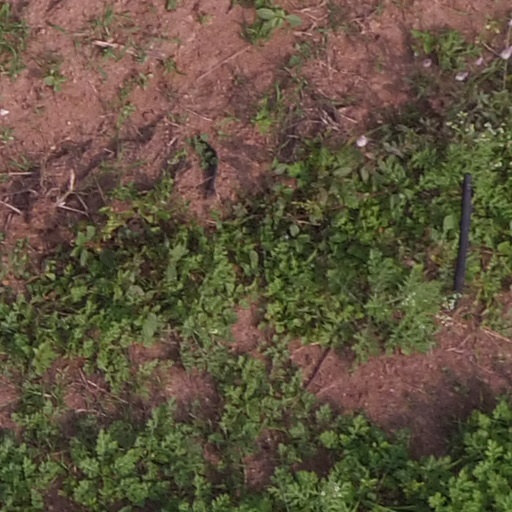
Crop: maize; corn